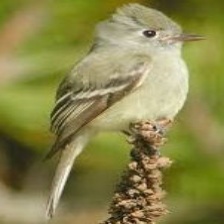
Species: NORTHERN BEARDLESS TYRANNULET
Scientific name: CAMPTOSTOMA IMBERBE